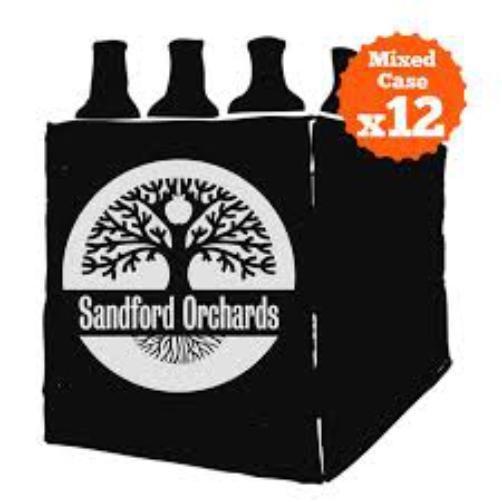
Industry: Food